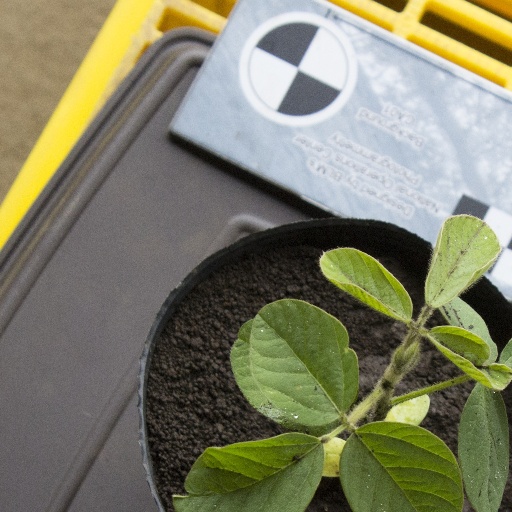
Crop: soybean